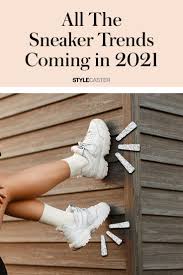
Label: Sneaker